2021 Dakar Rally

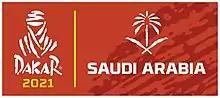

The 2021 Dakar Rally was a rally raid event held in Saudi Arabia and the 43rd edition of the Dakar Rally. The event was held for 14 days, starting from 3 January and ended 15 January 2021. It was the second time Saudi Arabia had hosted the event, with support from the Saudi Automobile and Motorcycle Federation. The race started and ended in Jeddah, allowing the competitors to venture through the desert and alongside the Red Sea. The route consists of one prologue stage and 12 normal stages, with one rest day in Ha'il on 9 January. The rally was originally intended to run through 2–3 additional countries, with Egypt and Jordan being rumoured likely candidates. However, due to travel and border restrictions implemented in response to the COVID-19 pandemic, the route stayed entirely within Saudi Arabian territory.